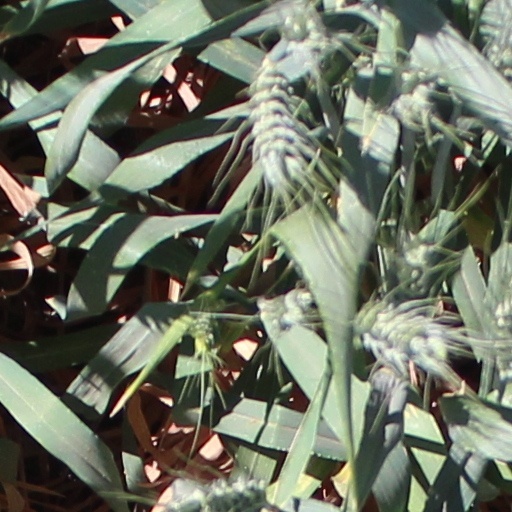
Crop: wheat